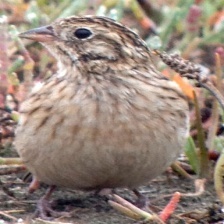
Species: SMITHS LONGSPUR
Scientific name: CALCARIUS PICTUS